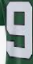
Number: 9